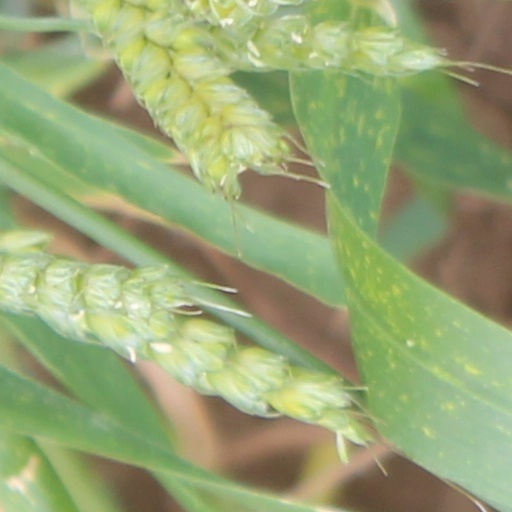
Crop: wheat